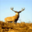
Label: deer